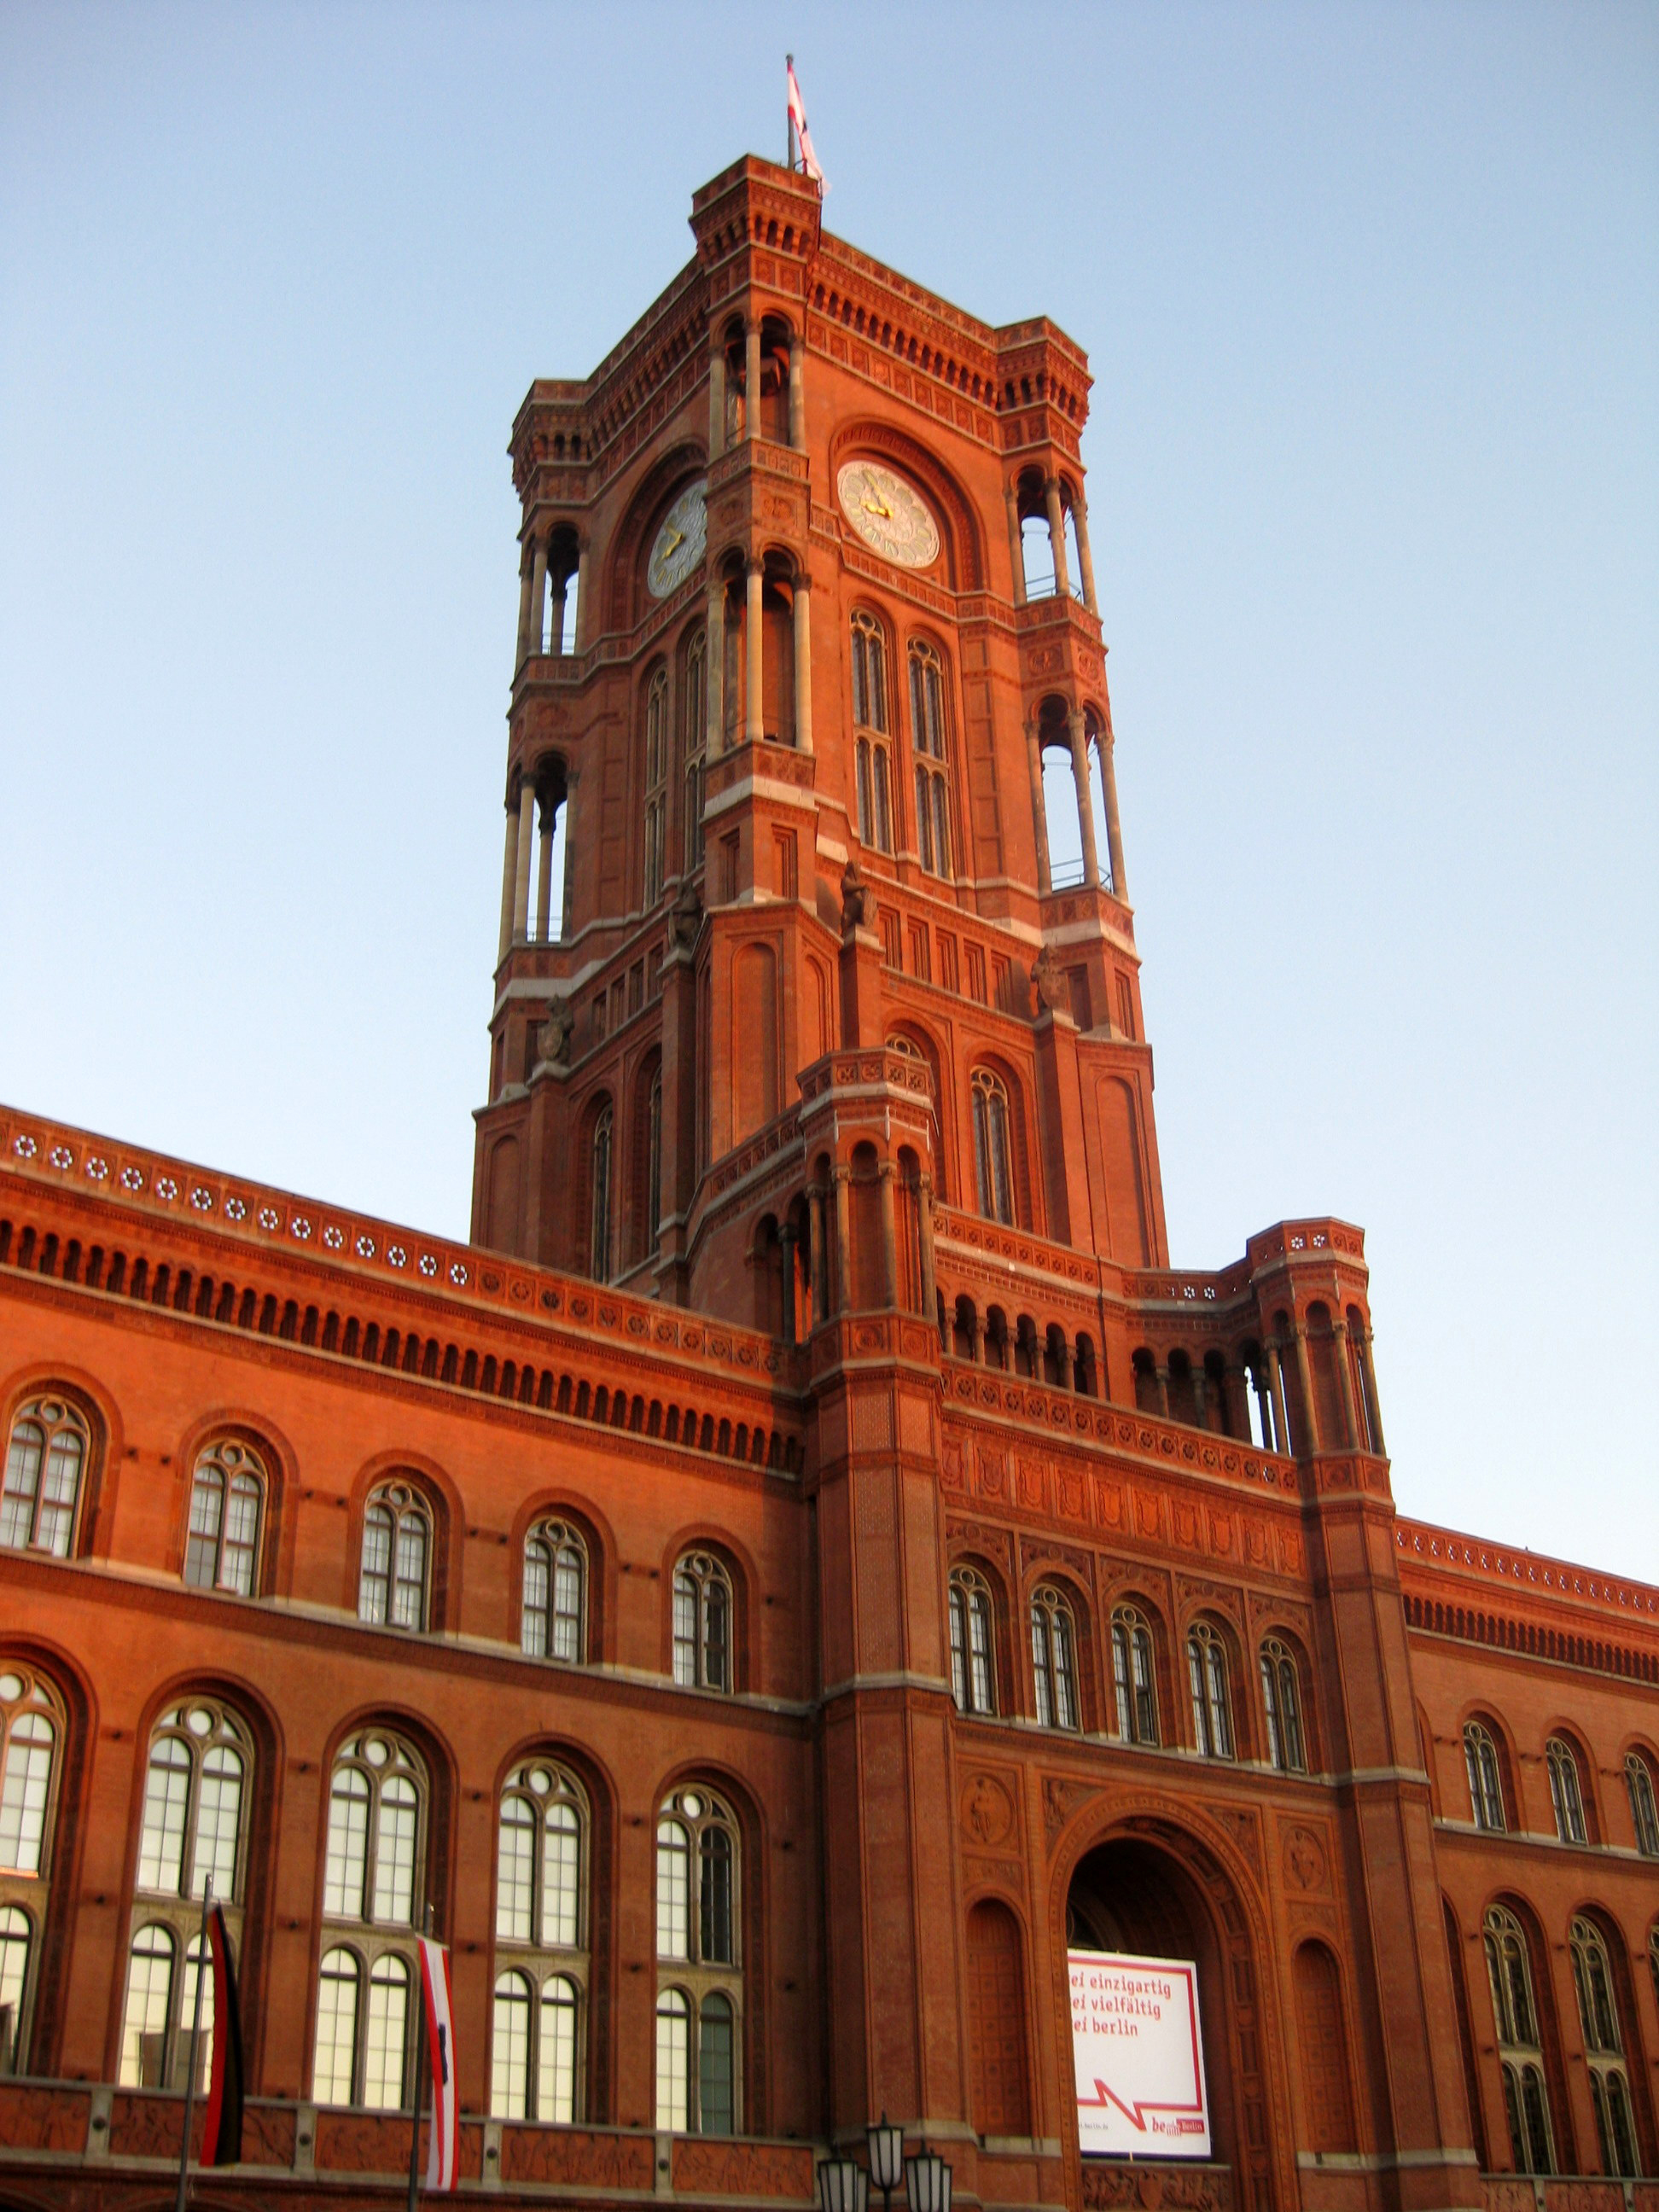
outdoor, architecture, town, building, city, downtown, europe, tower, landmark, facade, church, cathedral, place of worship, bell tower, creativecommons, cc0, publicdomain, nocopyright, 2d, carloszgz, cmstoolsphotoring, freeculturalworks, openlicense, freepictures, europa, copyleft, norightsreserved, germany, deutschland, alemania, allemagne, berlin, synagogue, basilica, historic site